Walter George Smith School

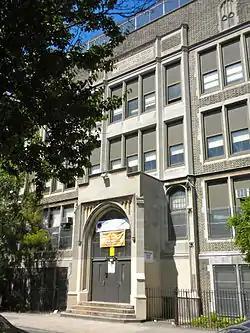
Walter George Smith School, May 2010

The Walter George Smith School is a former school building that is located in the Point Breeze neighborhood of Philadelphia, Pennsylvania, United States.